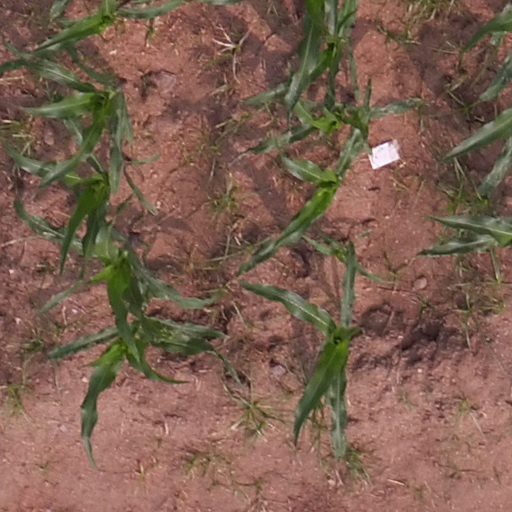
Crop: maize; corn